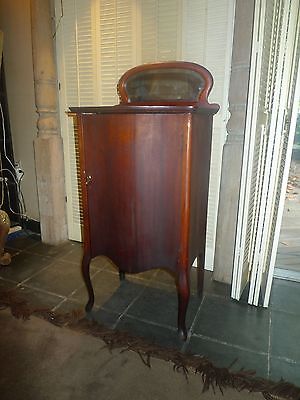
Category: cabinet